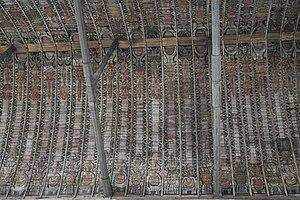
L'église Saint-Pierre est une église catholique située à Épernon, en France.